Ar-Ruʼays

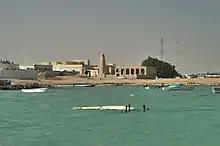
Beach, with the historical Al Ruwais Masjid in center background.

A dugong sculpture by Ahmed Albahrani was installed on Al Ruwais beach in 2022.